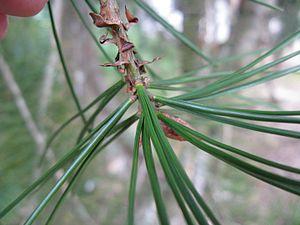
Le pin Napoléon est une espèce d’arbre de la famille des Pinacées originaire de Chine.